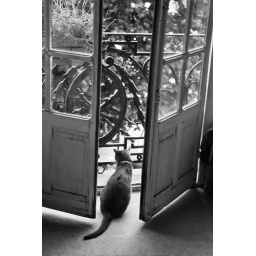
My cat Edelweiss looking by the window